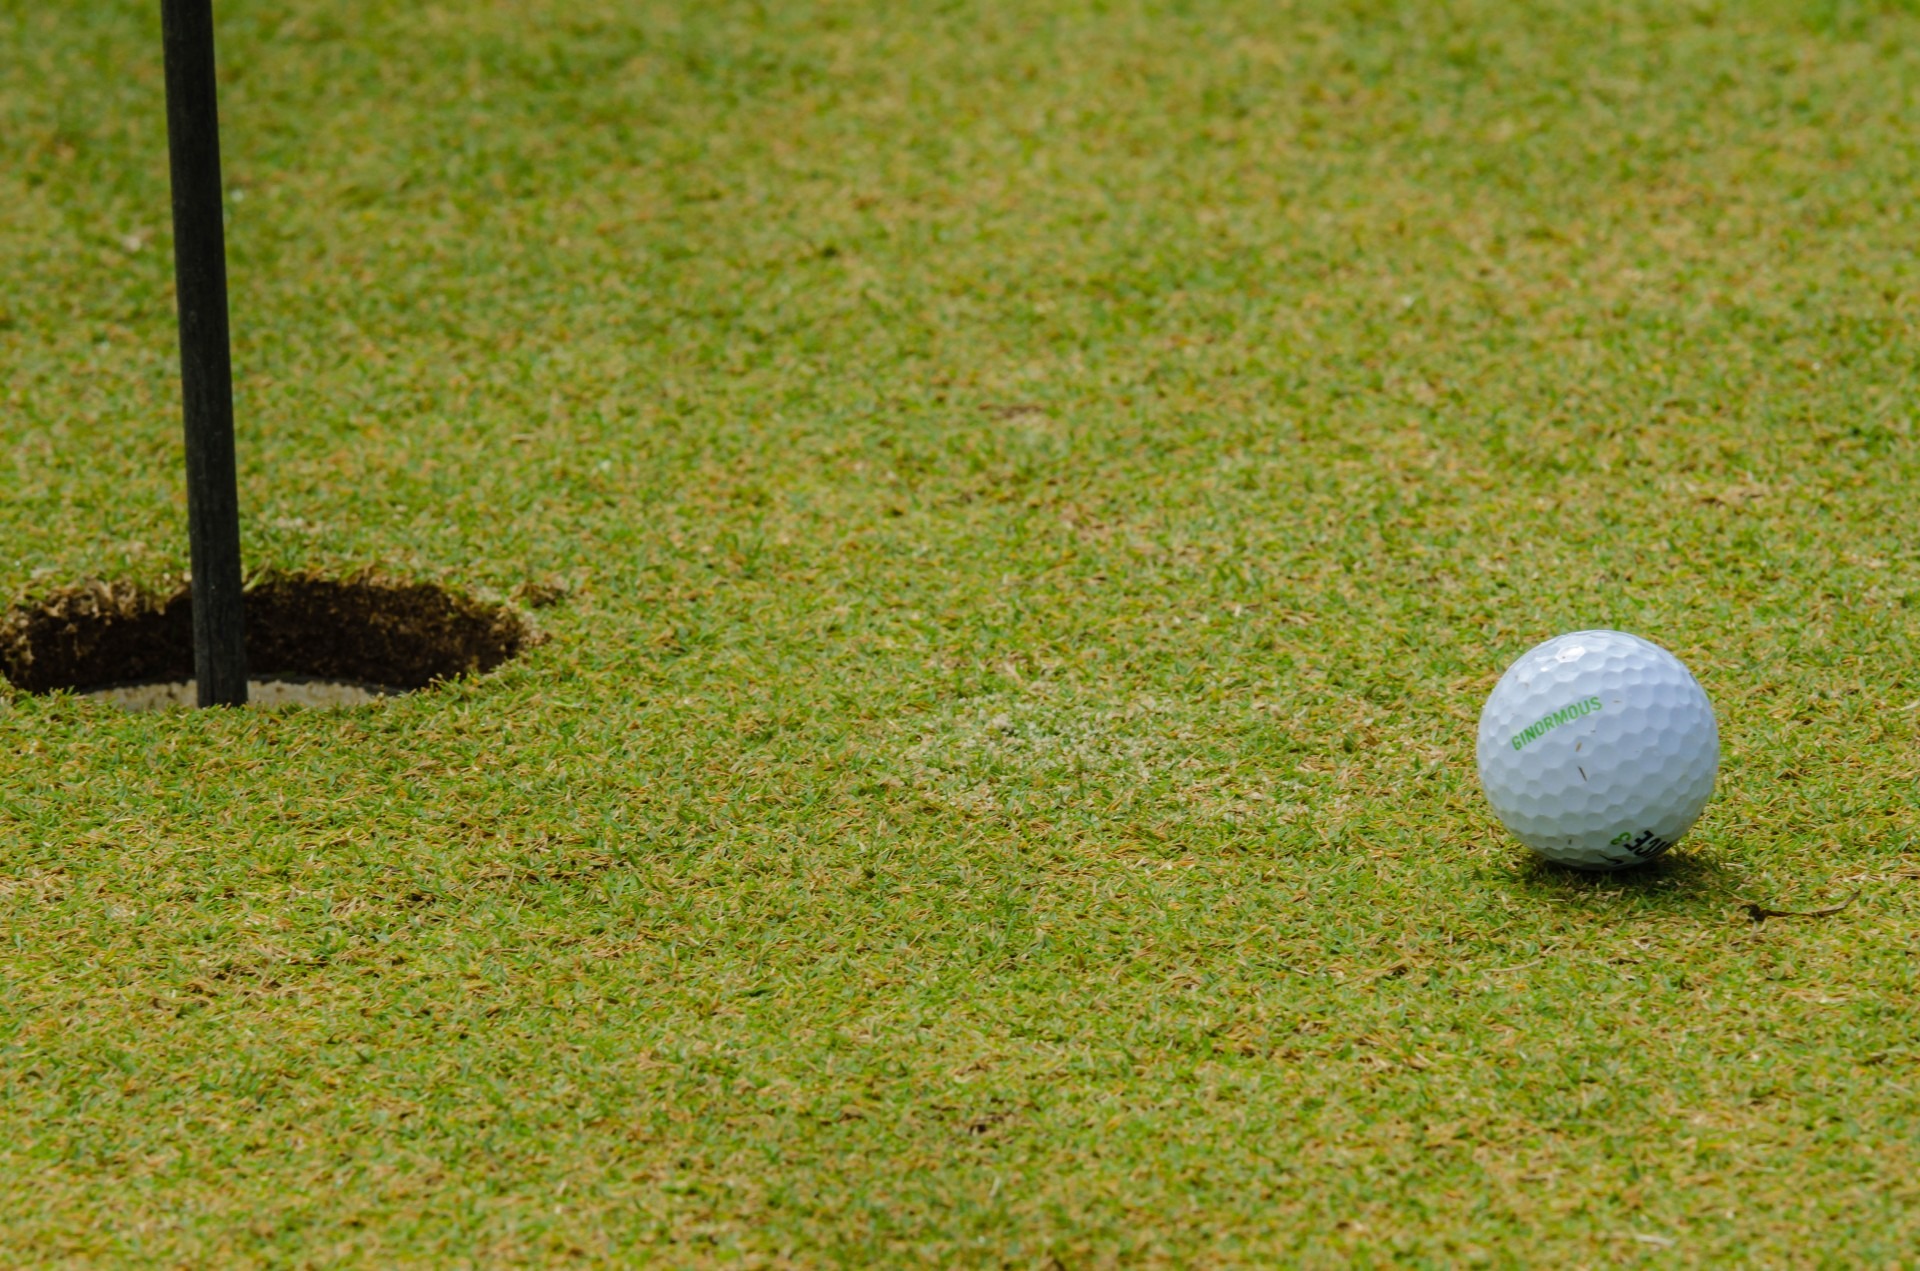
grass, outdoor, structure, people, sport, field, lawn, summer, recreation, clear, green, club, leisure, baseball field, golf, sports equipment, golfing, close up, outside, power, fun, sports, grassland, ball, vertical, concept, course, active, champion, target, challenge, golfer, putt, ball game, outdoor recreation, sport venue, pitch and putt, professional sport, golf shoe